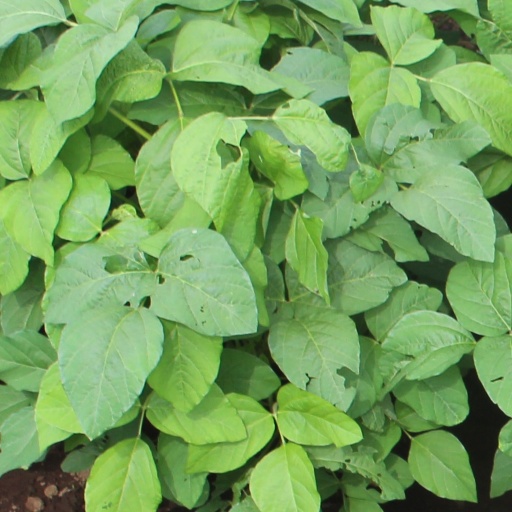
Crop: soybean